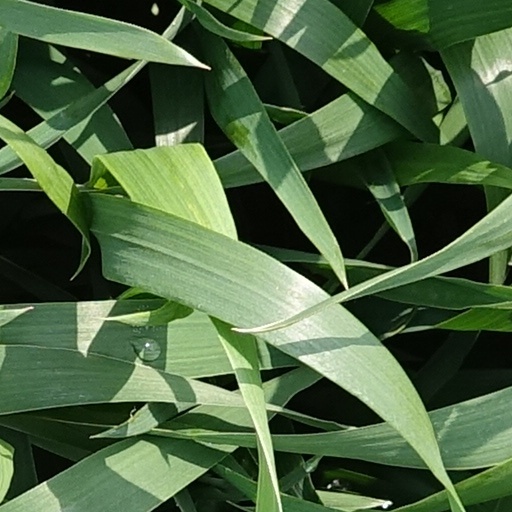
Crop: wheat